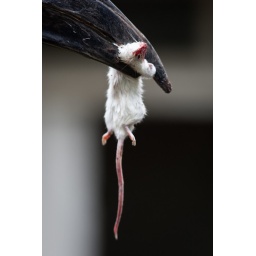
Southern ground-hornbill: The male was walking around with food in his beak